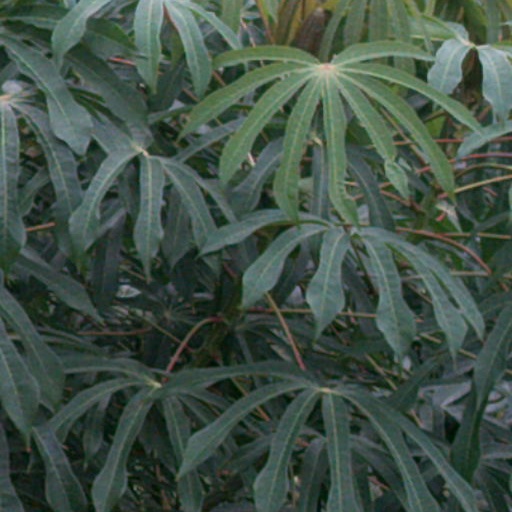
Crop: cassava